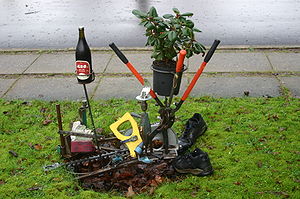
Collage
Collage af sammensvejsede haveredskaber med levende plante og trøstpræmie.
En collage er et kunstværk af flere elementer. Picasso og Braque limede de første collager af avisudriv, stykker af malerier og skulpturer på lærred eller træ. I Danmark skabte Vilhelm Lundstrøm furore med billeder af pakkasser o.a.